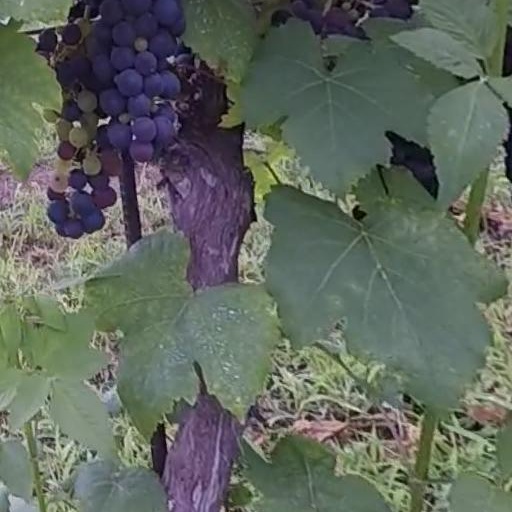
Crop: grape